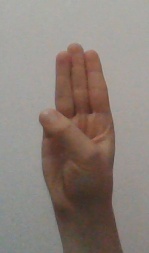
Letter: thaa